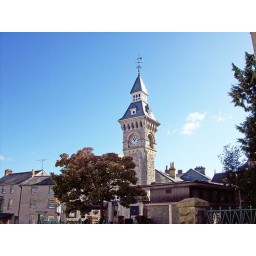
The rather imposing clock tower in the market square